Ismail I of Granada

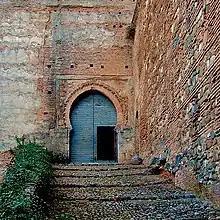
A gate which is part of a larger building

Compared to other sultans, Ismail enforced a stricter and more orthodox implementation of Islamic law. Biographers emphasise his enforcement of the prohibition of alcohol, and he increased punishments for those who violated it. He prohibited the performance of female slave singers in gatherings attended by men. He ordered Jews to wear a distinctive mark, a practice rarely enforced by Islamic monarchs. He imposed the "jizya" tax on the Jews which resulted in a significant revenue.